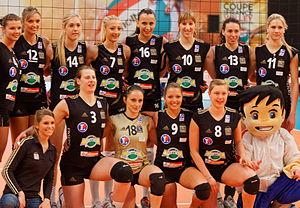
La Coupe de France féminine de volley-ball 2012-2013 est la 27ᵉ édition de la Coupe de France, compétition à élimination directe mettant aux prises des clubs de volley-ball affiliés à la Fédération française de volley-ball. La Coupe de France qualifie dorénavant pour la Ligue des champions 2013-2014.